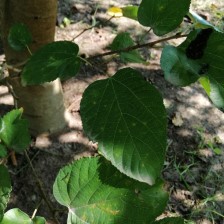
Variety: WhiteKing